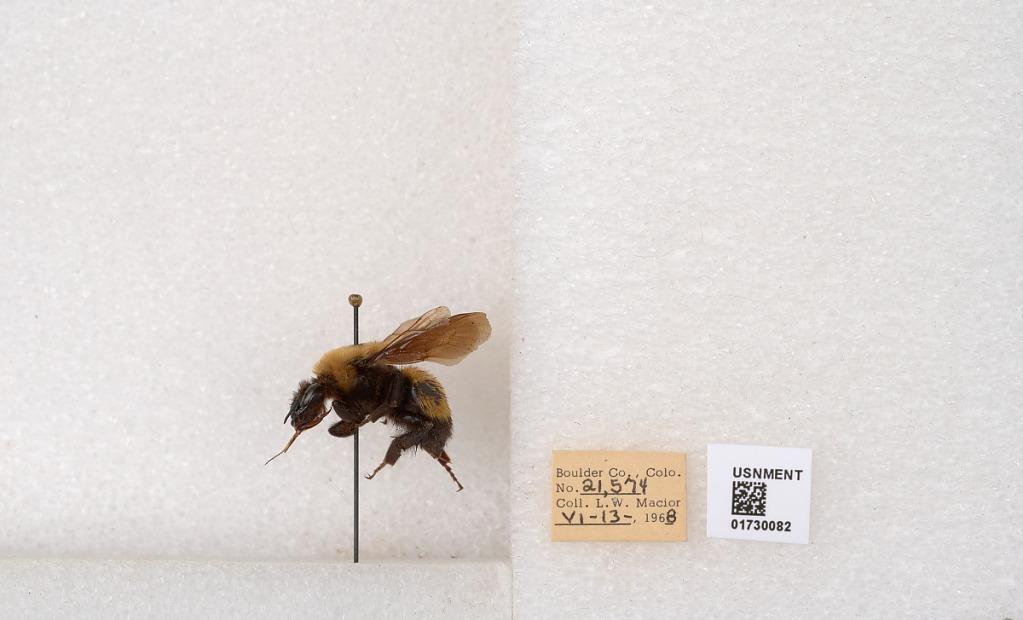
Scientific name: Bombus (Bombus) nevadensis Cresson